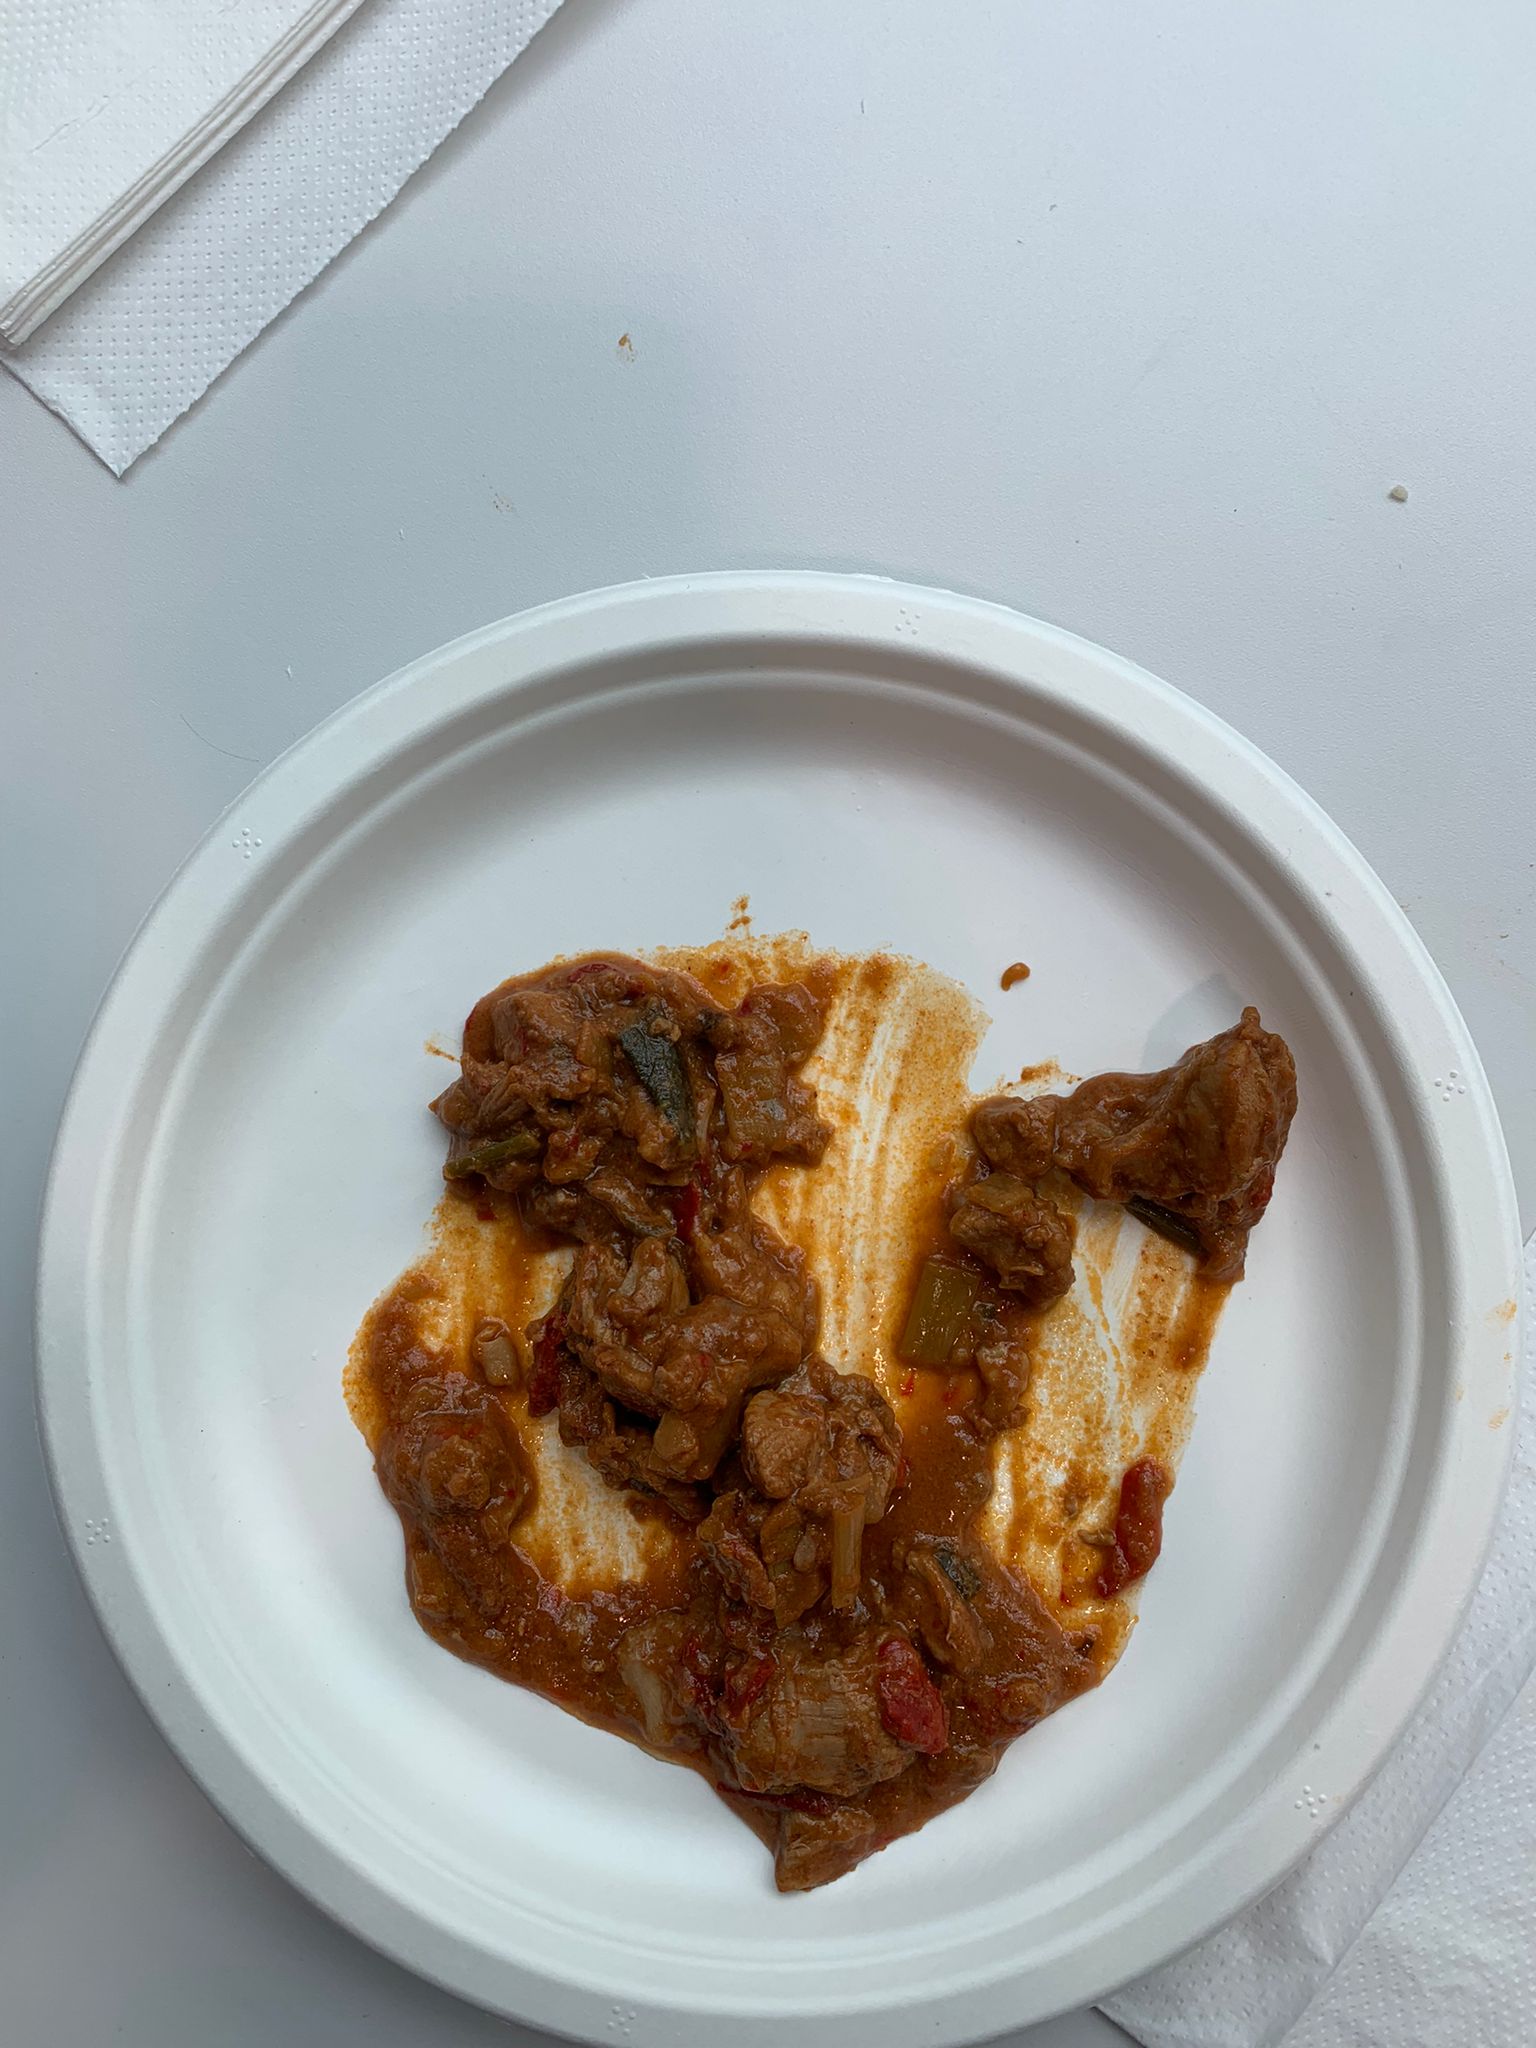
Ingredients: goulash